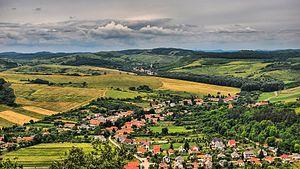
Uppony est un village et une commune du comitat de Borsod-Abaúj-Zemplén en Hongrie.